Kanyakumari–Pune Express

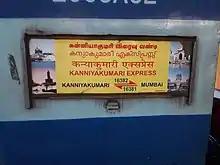
Jayanthi Janatha Express

The 16381 / 16382 Kanniyakumari-Pune Express or Jayanti Janata Express is an Express train belonging to Indian Railways that runs between Kanyakumari and Pune Junction, Pune in India. It was the first and oldest train service from Mumbai to South India. Initially the service was from Victoria terminus Bombay (Mumbai CST) to Cochin Harbour Terminus, later it was extended to Trivandrum, 81/82 Bombay-